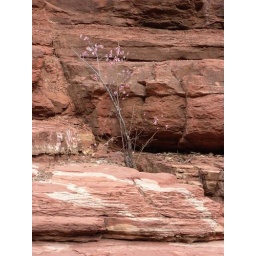
blossoming cherry tree in slide rock park